Nathaniel Smithson House

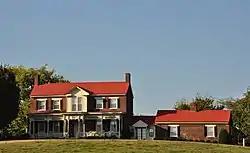
Nathaniel Smithson House, September 2014.

The Nathaniel Smithson House is a property in Peytonsville, Tennessee, which was listed on the National Register of Historic Places in 1988.